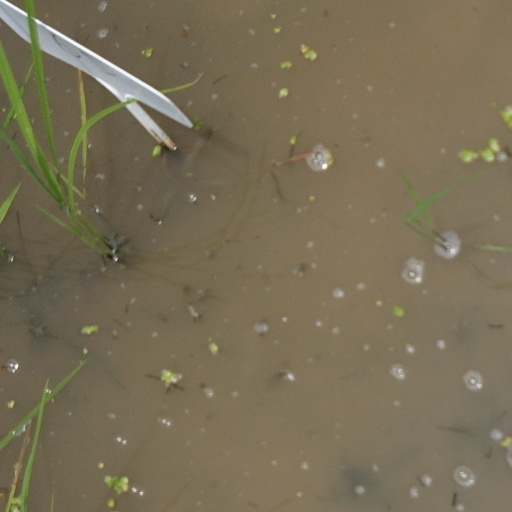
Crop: rice